Whitelands College

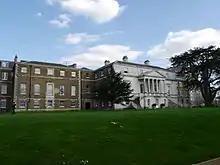
Parkstead House, Roehampton, London

Whitelands College is one of the oldest higher education institutions in England (predating every university except Oxford, Cambridge, London and Durham). It was founded in 1841 by the Church of England's National Society as a teacher training college for women. A flagship women's college of the Church of England, it was the first college of higher education in the UK to admit women. Associated with it was Whitelands College School, which opened in 1842; indirectly, this continues as Lady Margaret School.